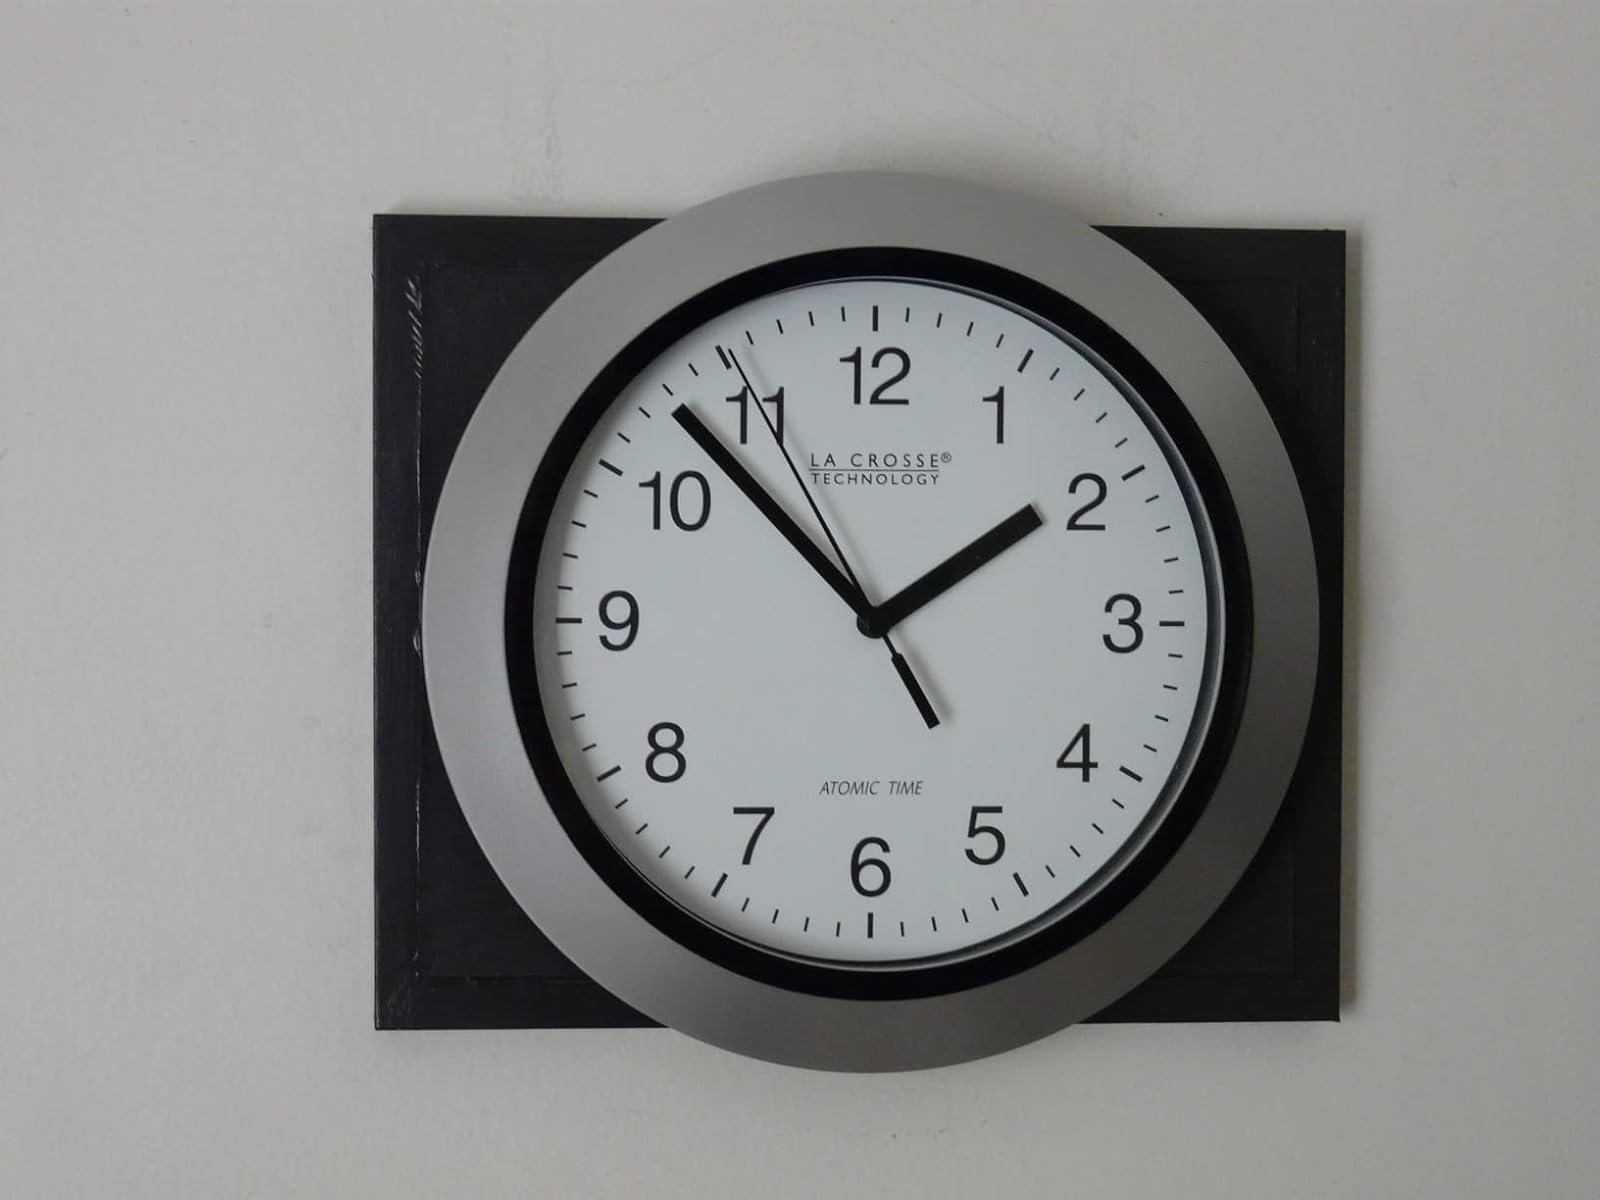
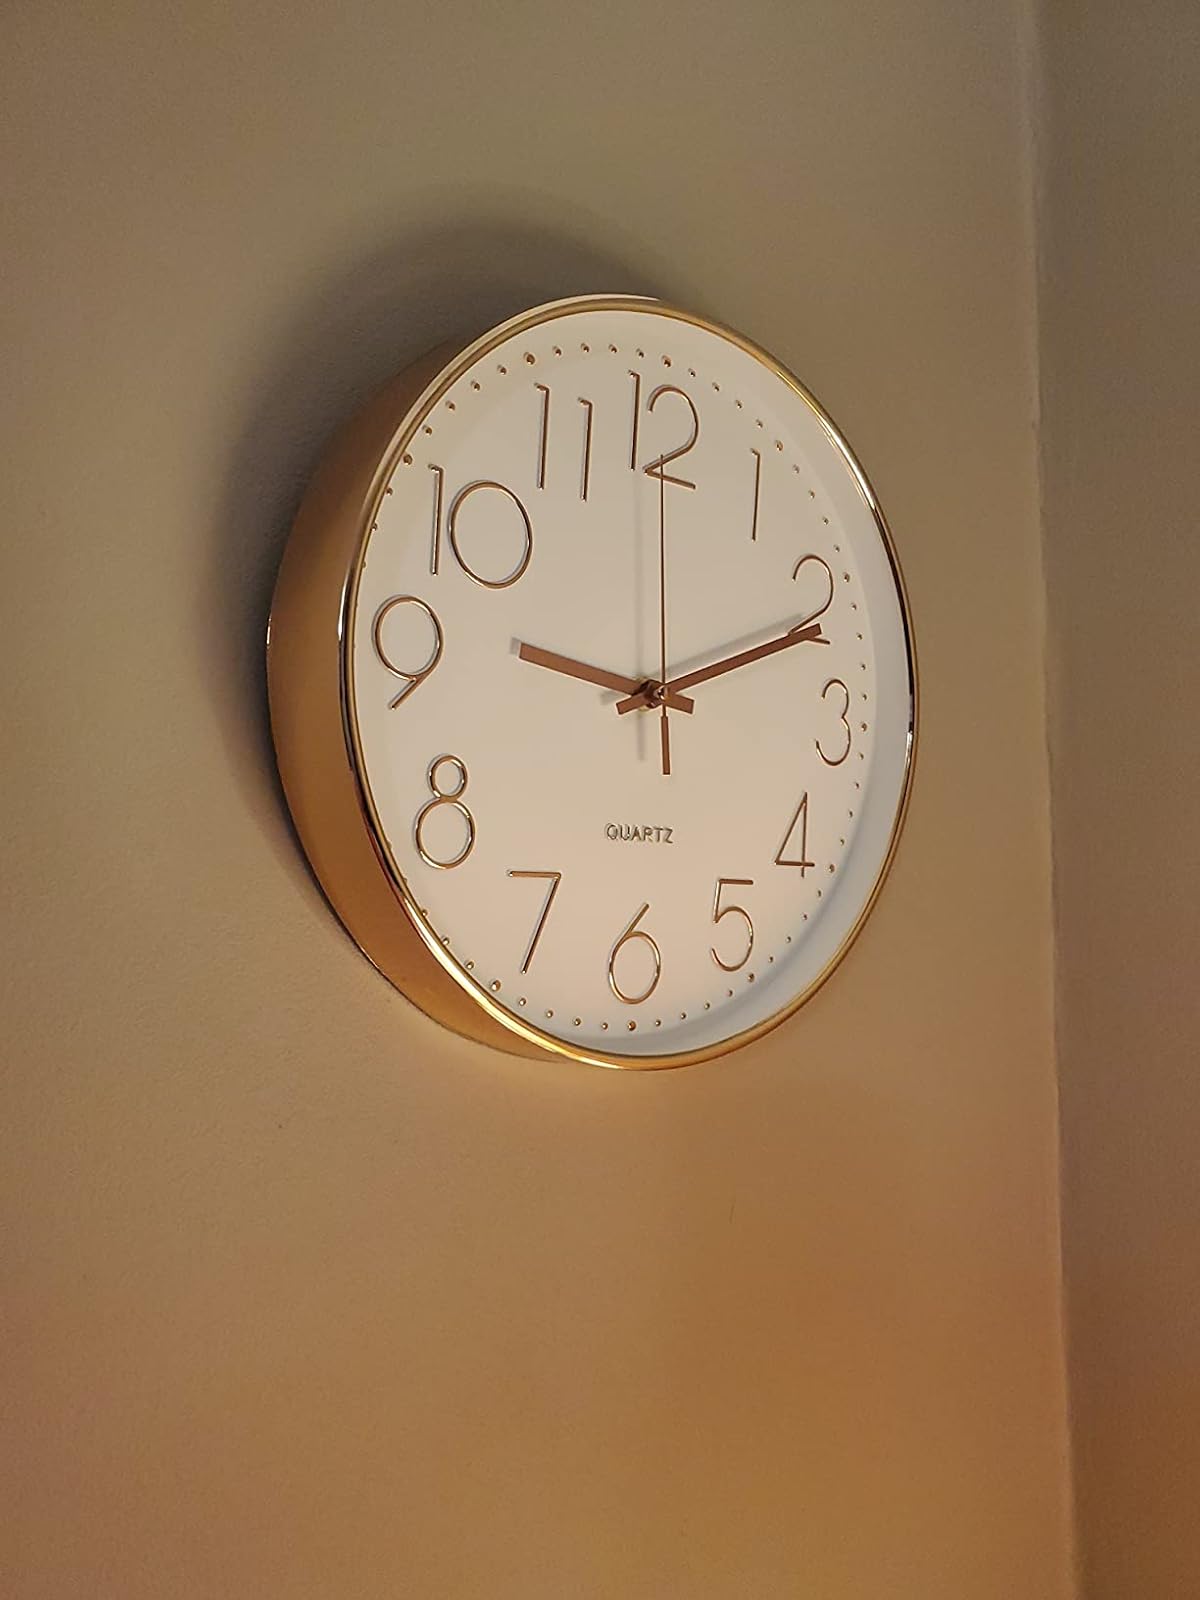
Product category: clock
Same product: no